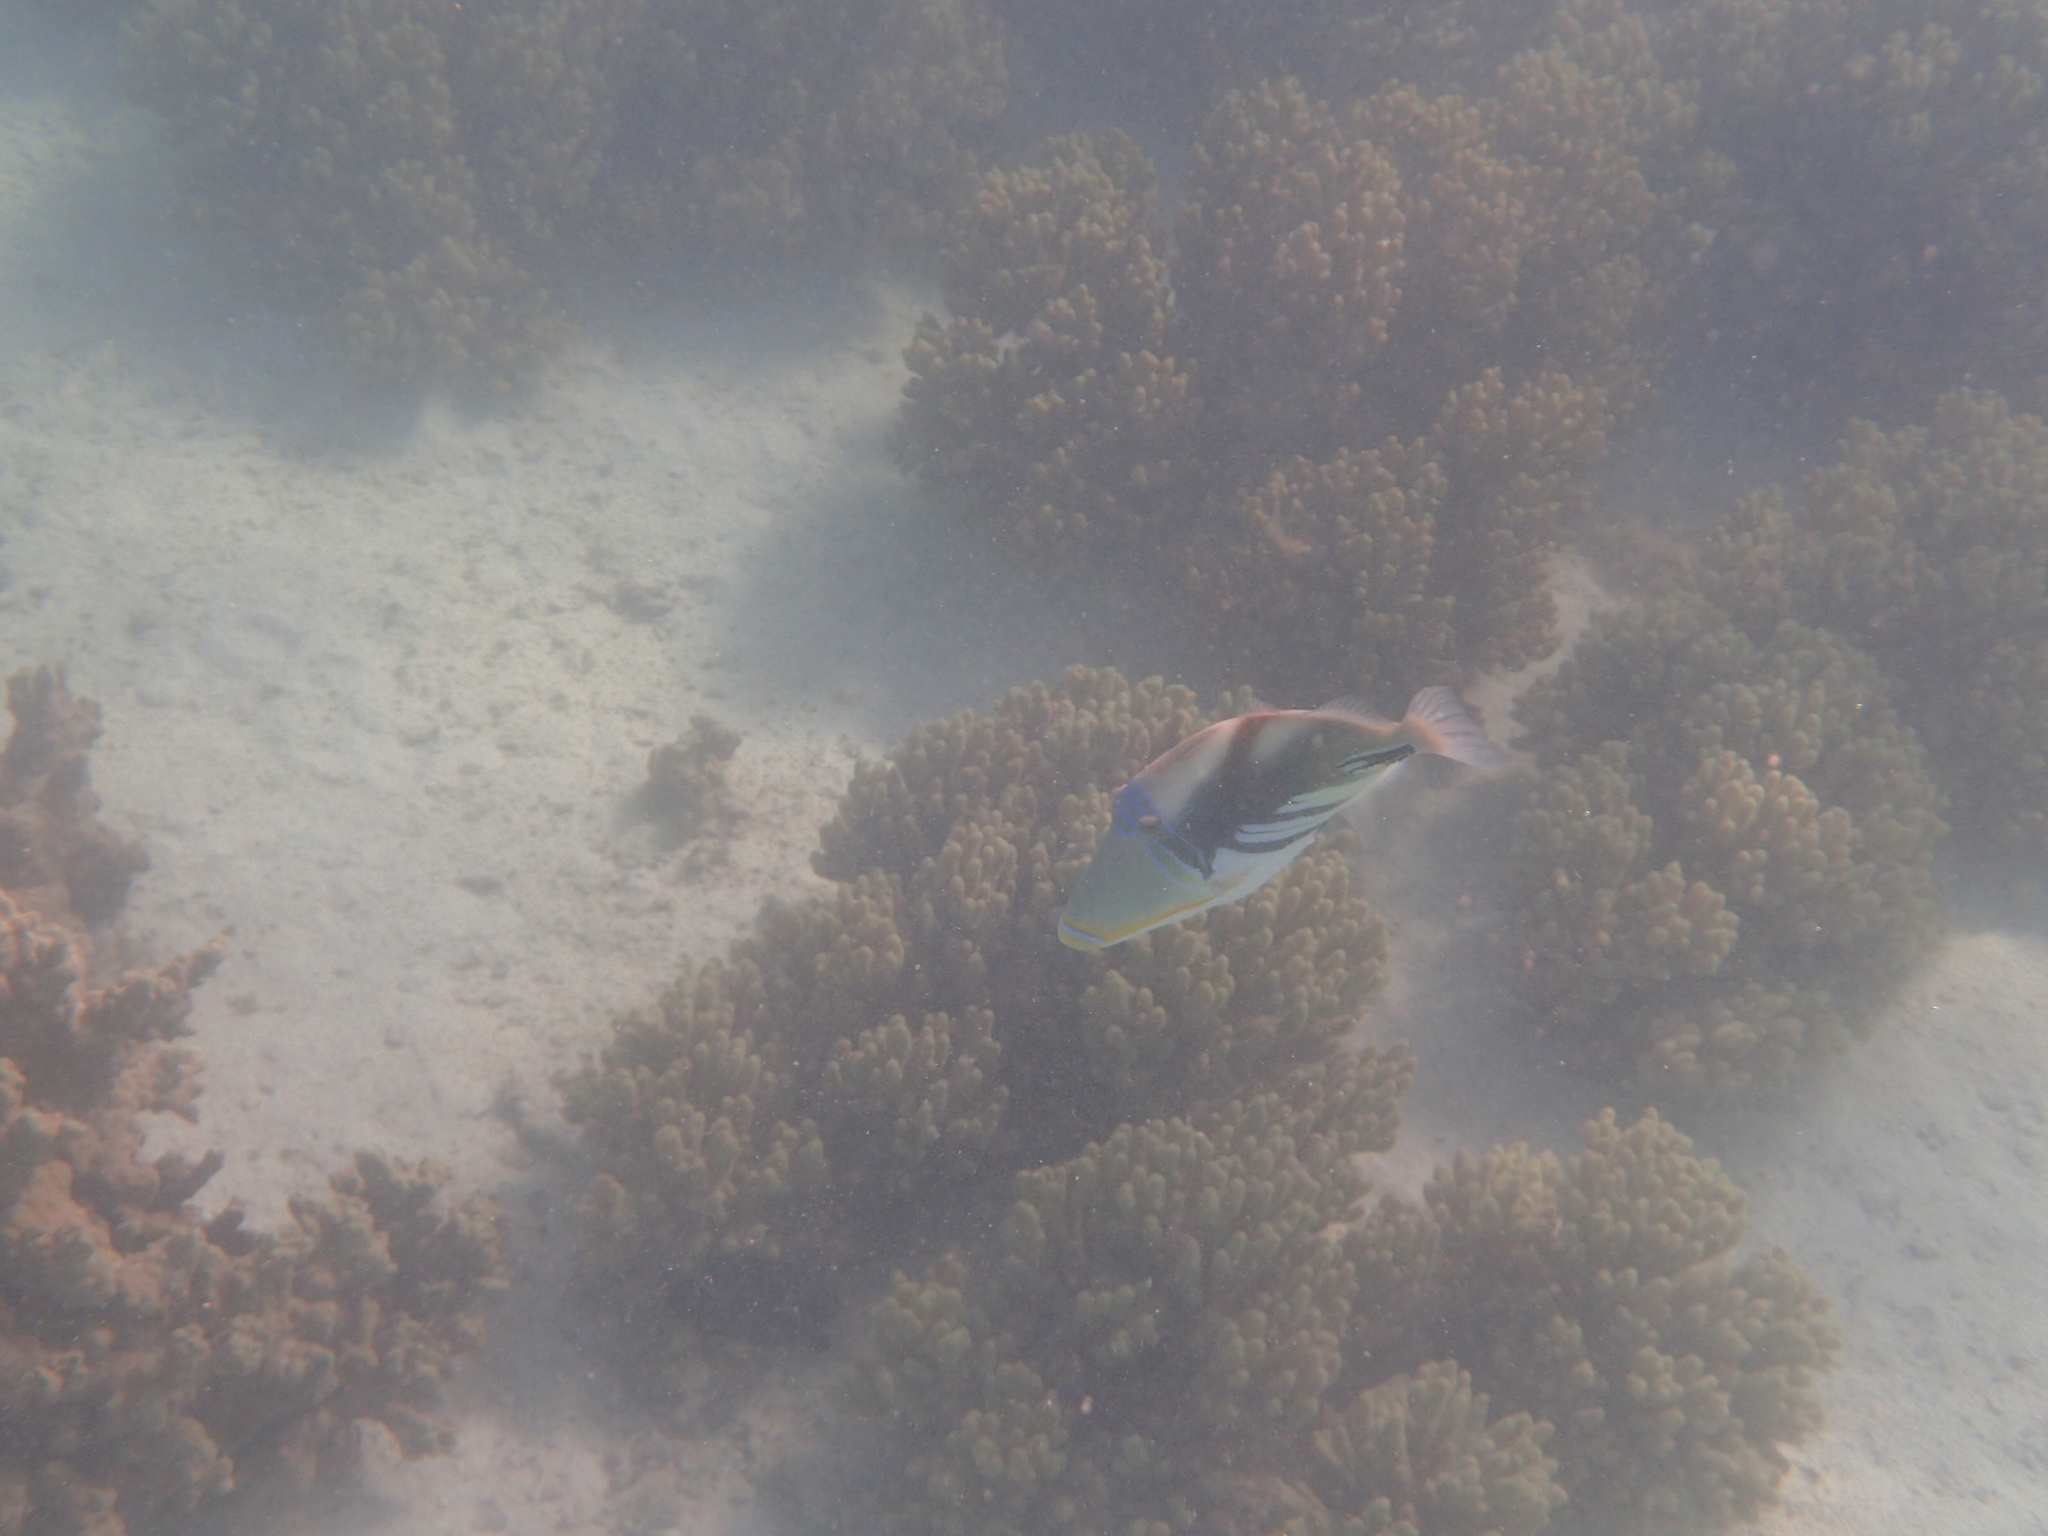
Rhinecanthus aculeatus (Lagoon Triggerfish)